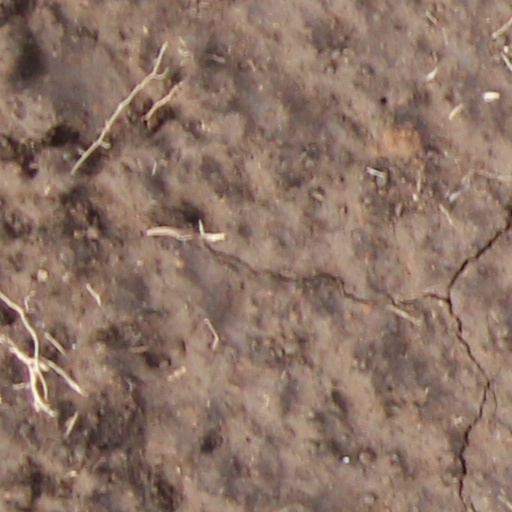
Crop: wheat